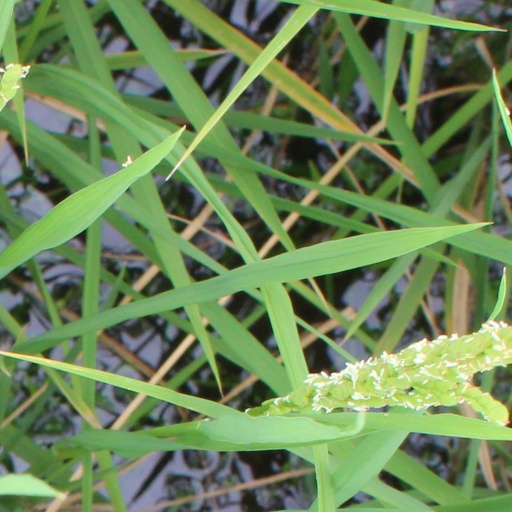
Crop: rice